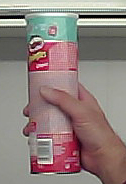
Product: pringles_original